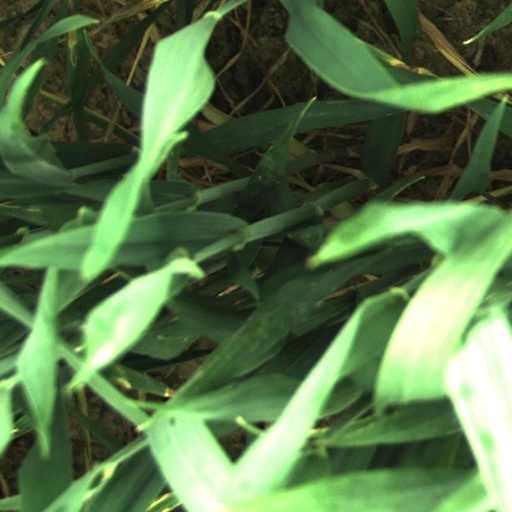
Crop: wheat